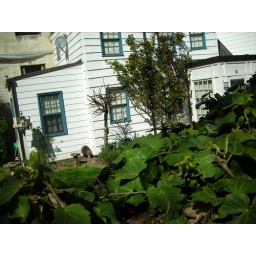
holding camera over ivy covered stone wall